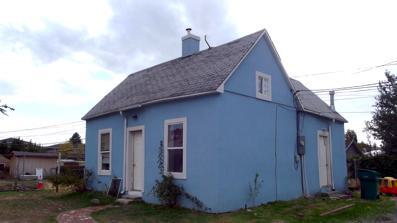
Building: Lars and Agnes Jensen House
Country: United States of America
Year built: 1885
Historic house in Utah, United States United States historic place Lars and Agnes Jensen House U.S. National Register of Historic Places Show map of Utah Show map of the United States Location 87 North 800 West, Orem, Utah Coordinates 40°17′55″N 111°42′54″W / 40.29861°N 111.71500°W / 40.29861; -111.71500 Area 0.3 acres (0.12 ha) Built 1885 Architectural style Classical Revival, Cross wing MPS Orem, Utah MPS NRHP reference No. 99001627 Added to NRHP December 30, 1999 The Lars and Agnes Jensen House at 87 North 800 West in Orem, Utah was built in 1885 from hewn logs.  It is probably the only remaining log house in Orem. It was listed on the National Register of Historic Places in 1999. References